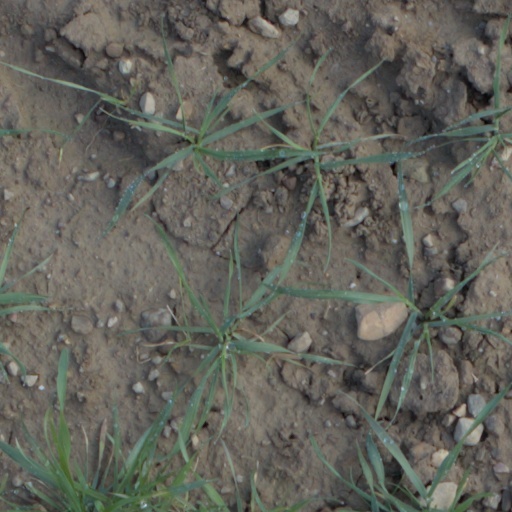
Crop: wheat